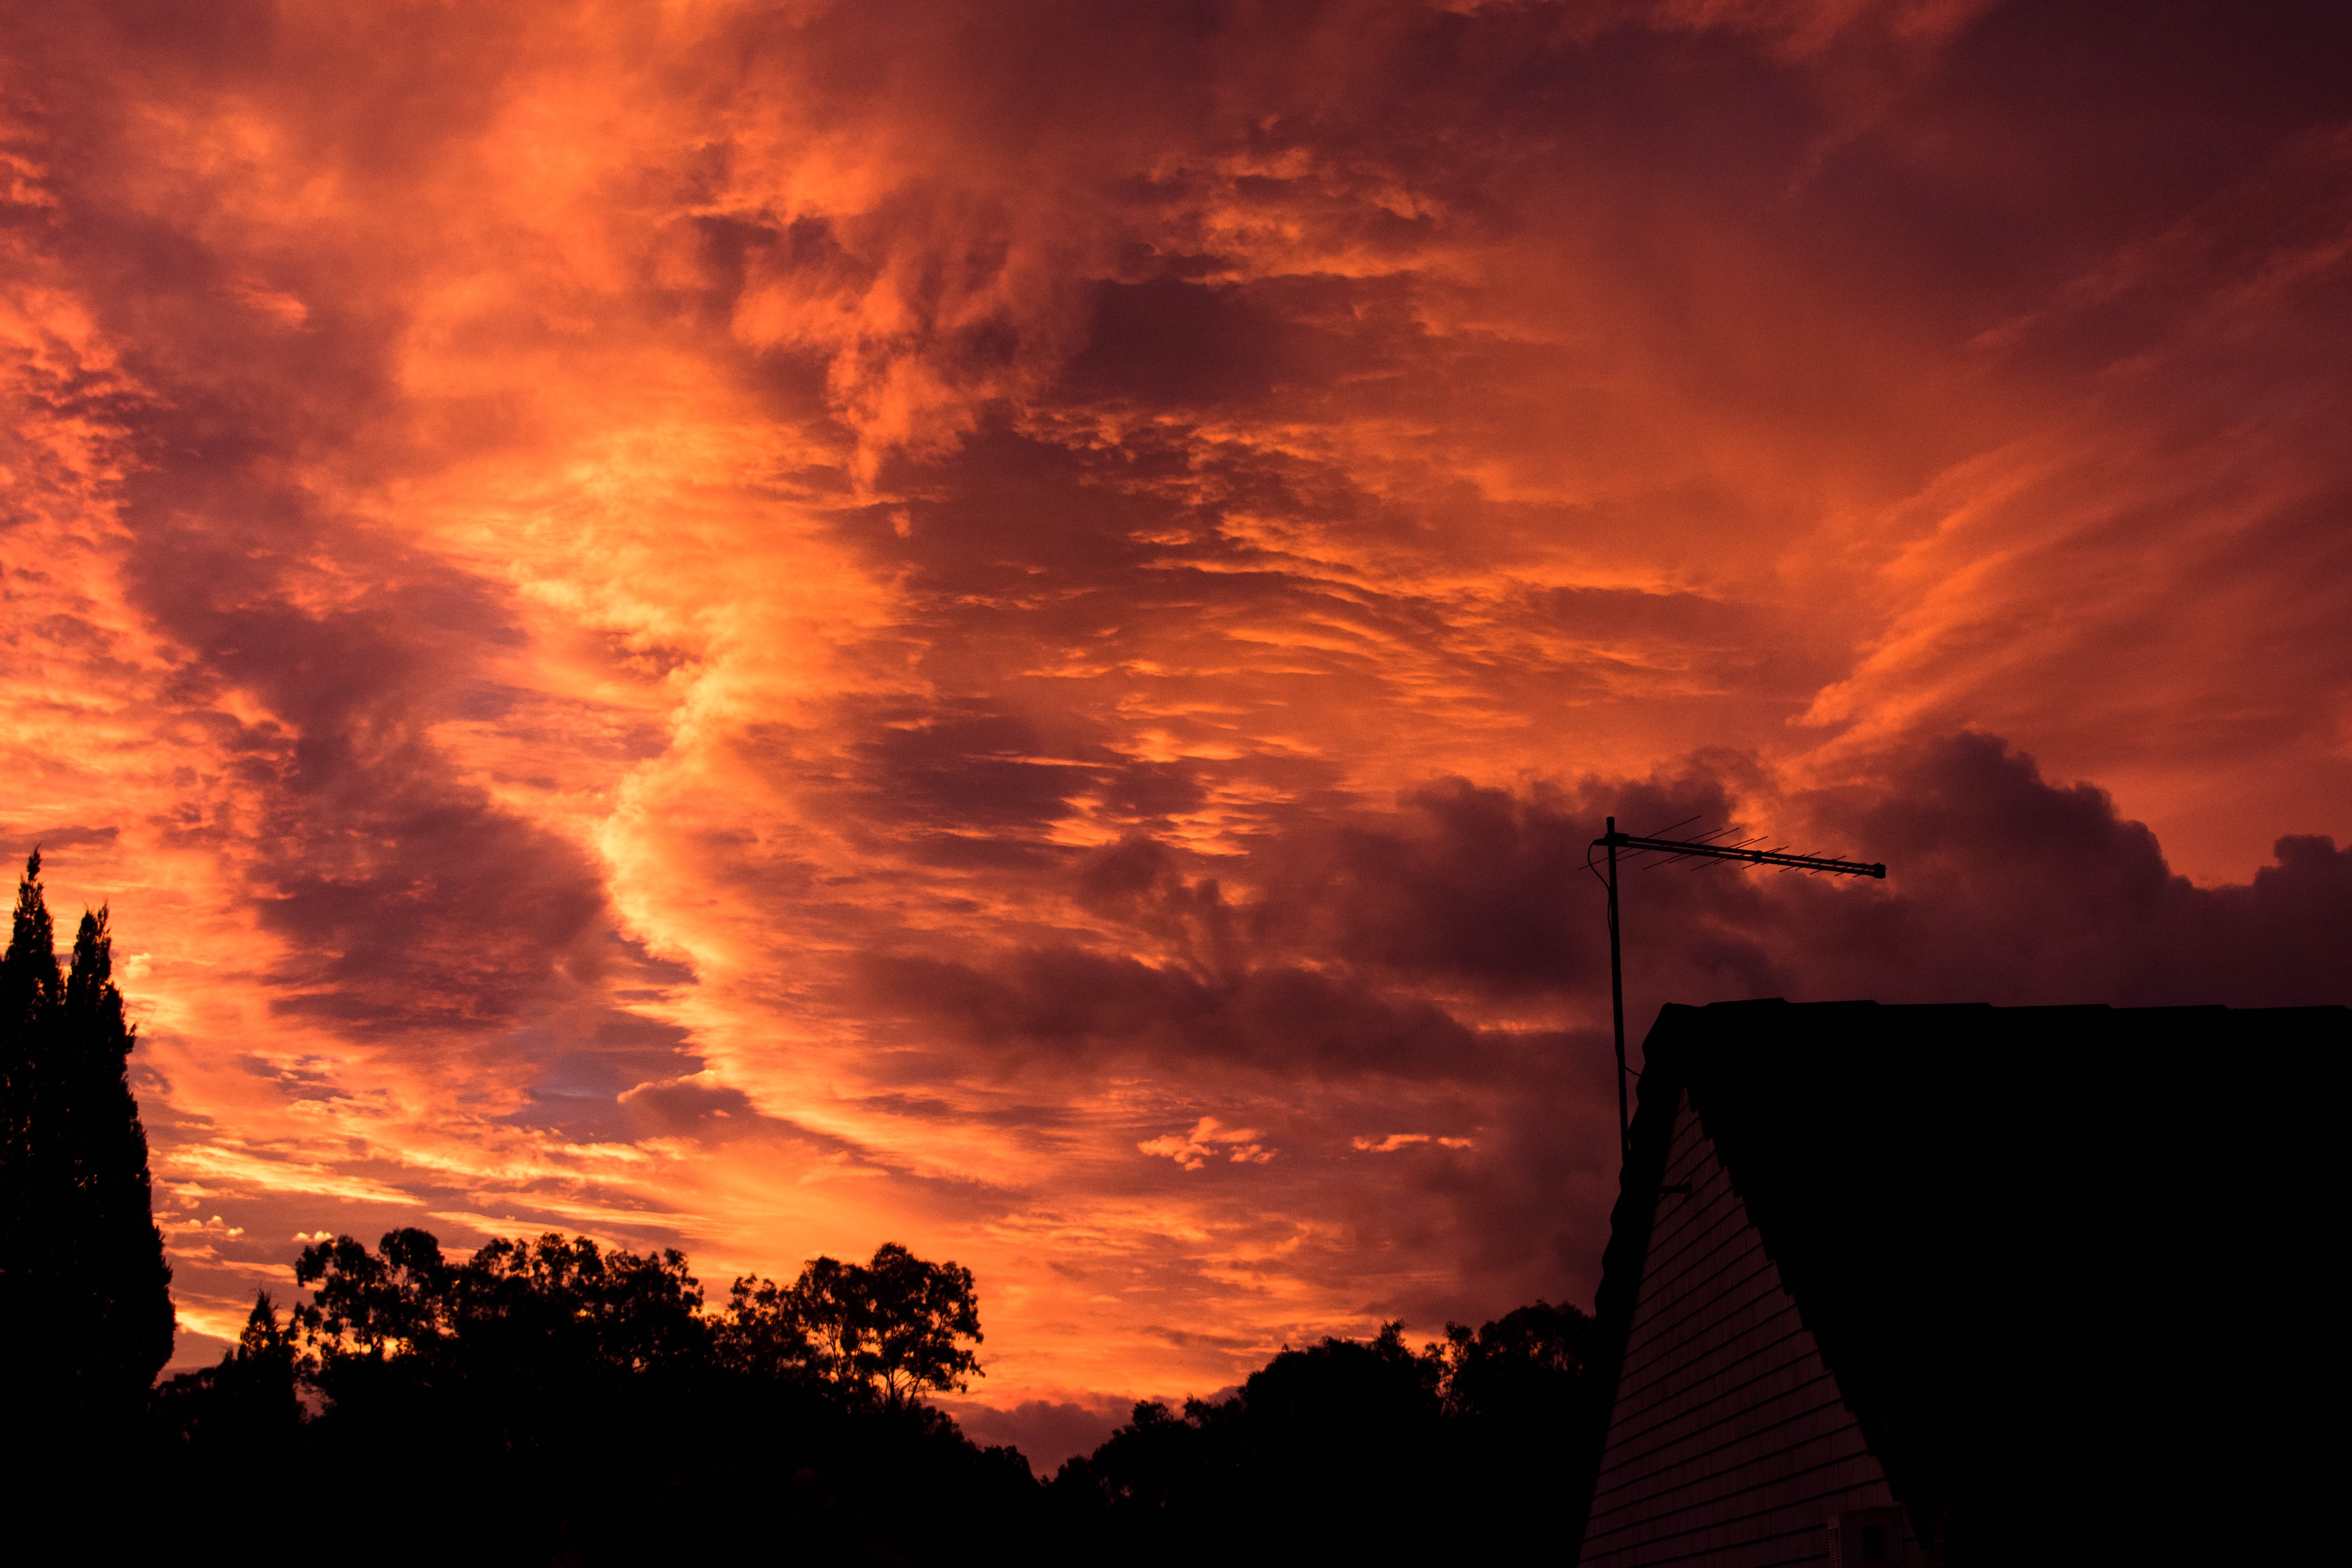
sky, cloud, afterglow, red sky at morning, sunset, evening, red, orange, daytime, atmosphere, sunrise, atmospheric phenomenon, dusk, cumulus, morning, heat, yellow, sunlight, horizon, meteorological phenomenon, tree, sun, dawn, photography, celestial event, geological phenomenon, landscape